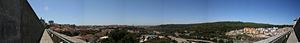
L'aqueduc des Eaux Libres est un système complexe de collecte, d'approvisionnement et de distribution des eaux de la ville de Lisbonne, Portugal. C'est l'un des monuments emblématiques de cette ville, par ses 127 arches en ogives qui se dressent au-dessus de l'espace urbain, en particulier sur la vallée de l'Alcantara.